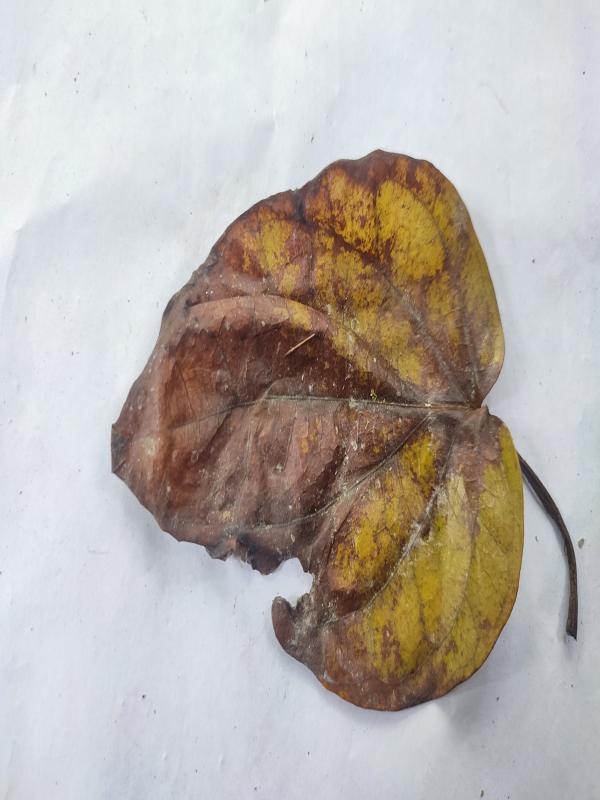
Label: Dried_Leaf